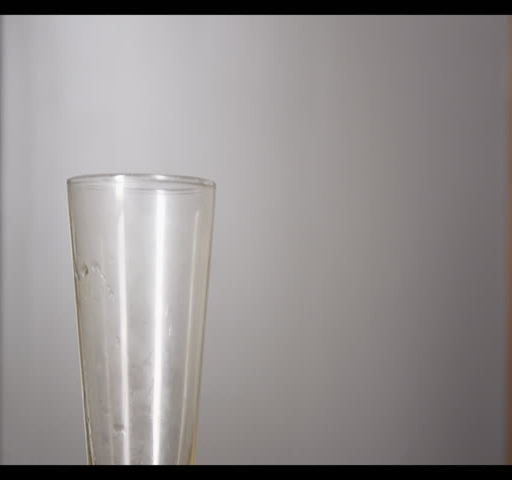
pouring water into a glass